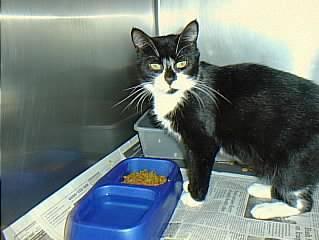
cat